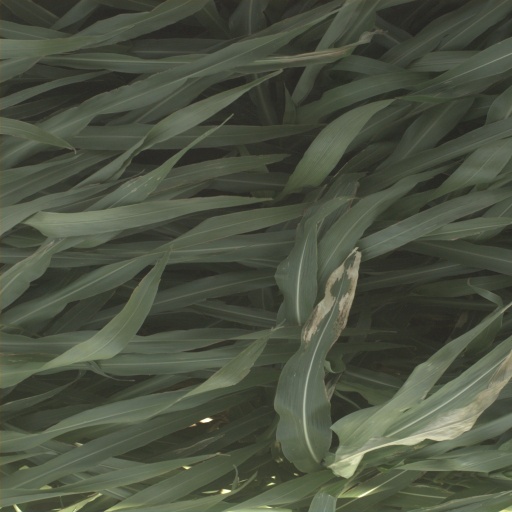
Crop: sorghum